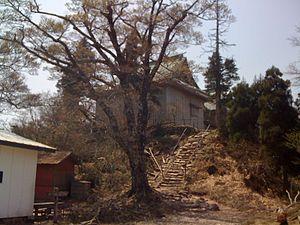
Le Hikosan jingū est un sanctuaire shinto situé dans la ville de Soeda, dans la préfecture de Fukuoka, au Japon. Situé sur la frontière entre les préfectures de Fukuoka et Ōita, le Hiko-san est vénéré depuis les temps anciens comme montagne sacrée. C'est aussi un centre de formation pour la secte shugendō du bouddhisme. Le sanctuaire est situé sur le côté préfecture de Fukuoka de la montagne. Le Jō-gu est situé dans la partie la plus intérieure de l'enceinte du sanctuaire sur le dessus du Naka-dake, le pic au centre des trois pics Hiko-san. Le sanctuaire aurait été construit en 740. Le Hōhei-den, grande salle de conférence construit en 1616, et le Kane-no-torii, porte shinto en bronze construite en 1637, ont tous deux été désignés biens culturels importants par le gouvernement japonais.